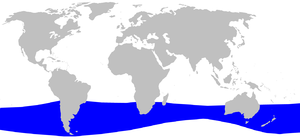
Cette liste commentée recense la mammalofaune aux îles Kerguelen. Elle répertorie les espèces de mammifères kergueleniens actuels et celles qui ont été récemment classifiées comme éteintes. Cette liste comporte 32 espèces réparties en six ordres et treize familles, dont trois sont « en danger », une est « vulnérable », une autre est « quasi menacée » et dix ont des « données insuffisantes » pour être classées.
Cette liste commentée recense la mammalofaune aux Terres australes françaises. Elle répertorie les espèces de mammifères actuels de ces districts des TAAF et celles qui ont été récemment classifiées comme éteintes. Cette liste comporte 38 espèces réparties en six ordres et quinze familles, dont trois sont « en danger », deux sont « vulnérables », une est « quasi menacée » et treize ont des « données insuffisantes » pour être classées. À l'échelle française, par la liste rouge de l'UICN France, ces mammifères n'ont pas forcément les mêmes statuts que précédemment : deux sont « en danger », trois ont des « données insuffisantes » pour être classés et treize sont « non applicables ».